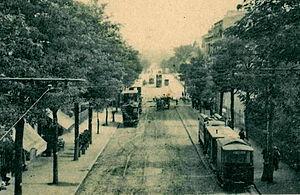
Détail d'une carte postale ancienne éditée par HenryCOURBEVOIE
Le pont de Courbevoie franchit la Seine sur une longueur de 370 mètres de Courbevoie à Neuilly-sur-Seine, dans le département des Hauts-de-Seine.
Courbevoie est une commune française située dans le département des Hauts-de-Seine en région Île-de-France, à l'ouest de Paris, sur la rive gauche de la Seine.